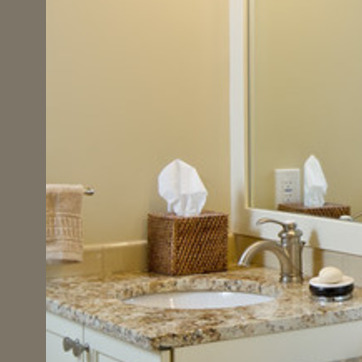
Material: paper